Malaya Marutha

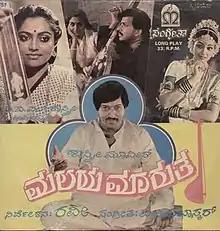
DVD cover

Malaya Marutha is a 1986 Kannada-language musical film starring Vishnuvardhan, Saritha and Madhavi. The film was directed and written by K. S. L. Swamy (Lalitha Ravi) and produced by C. V. L Shastry under "Shastry Movies" production house. Vijaya Bhaskar has composed the soundtrack and the background score.